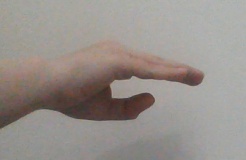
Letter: jeem